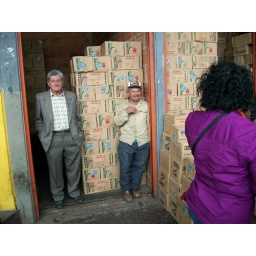
This is a guy at Cortabastos - the largest wholesale fruit market in Colombia. He's a vendor... I guess.